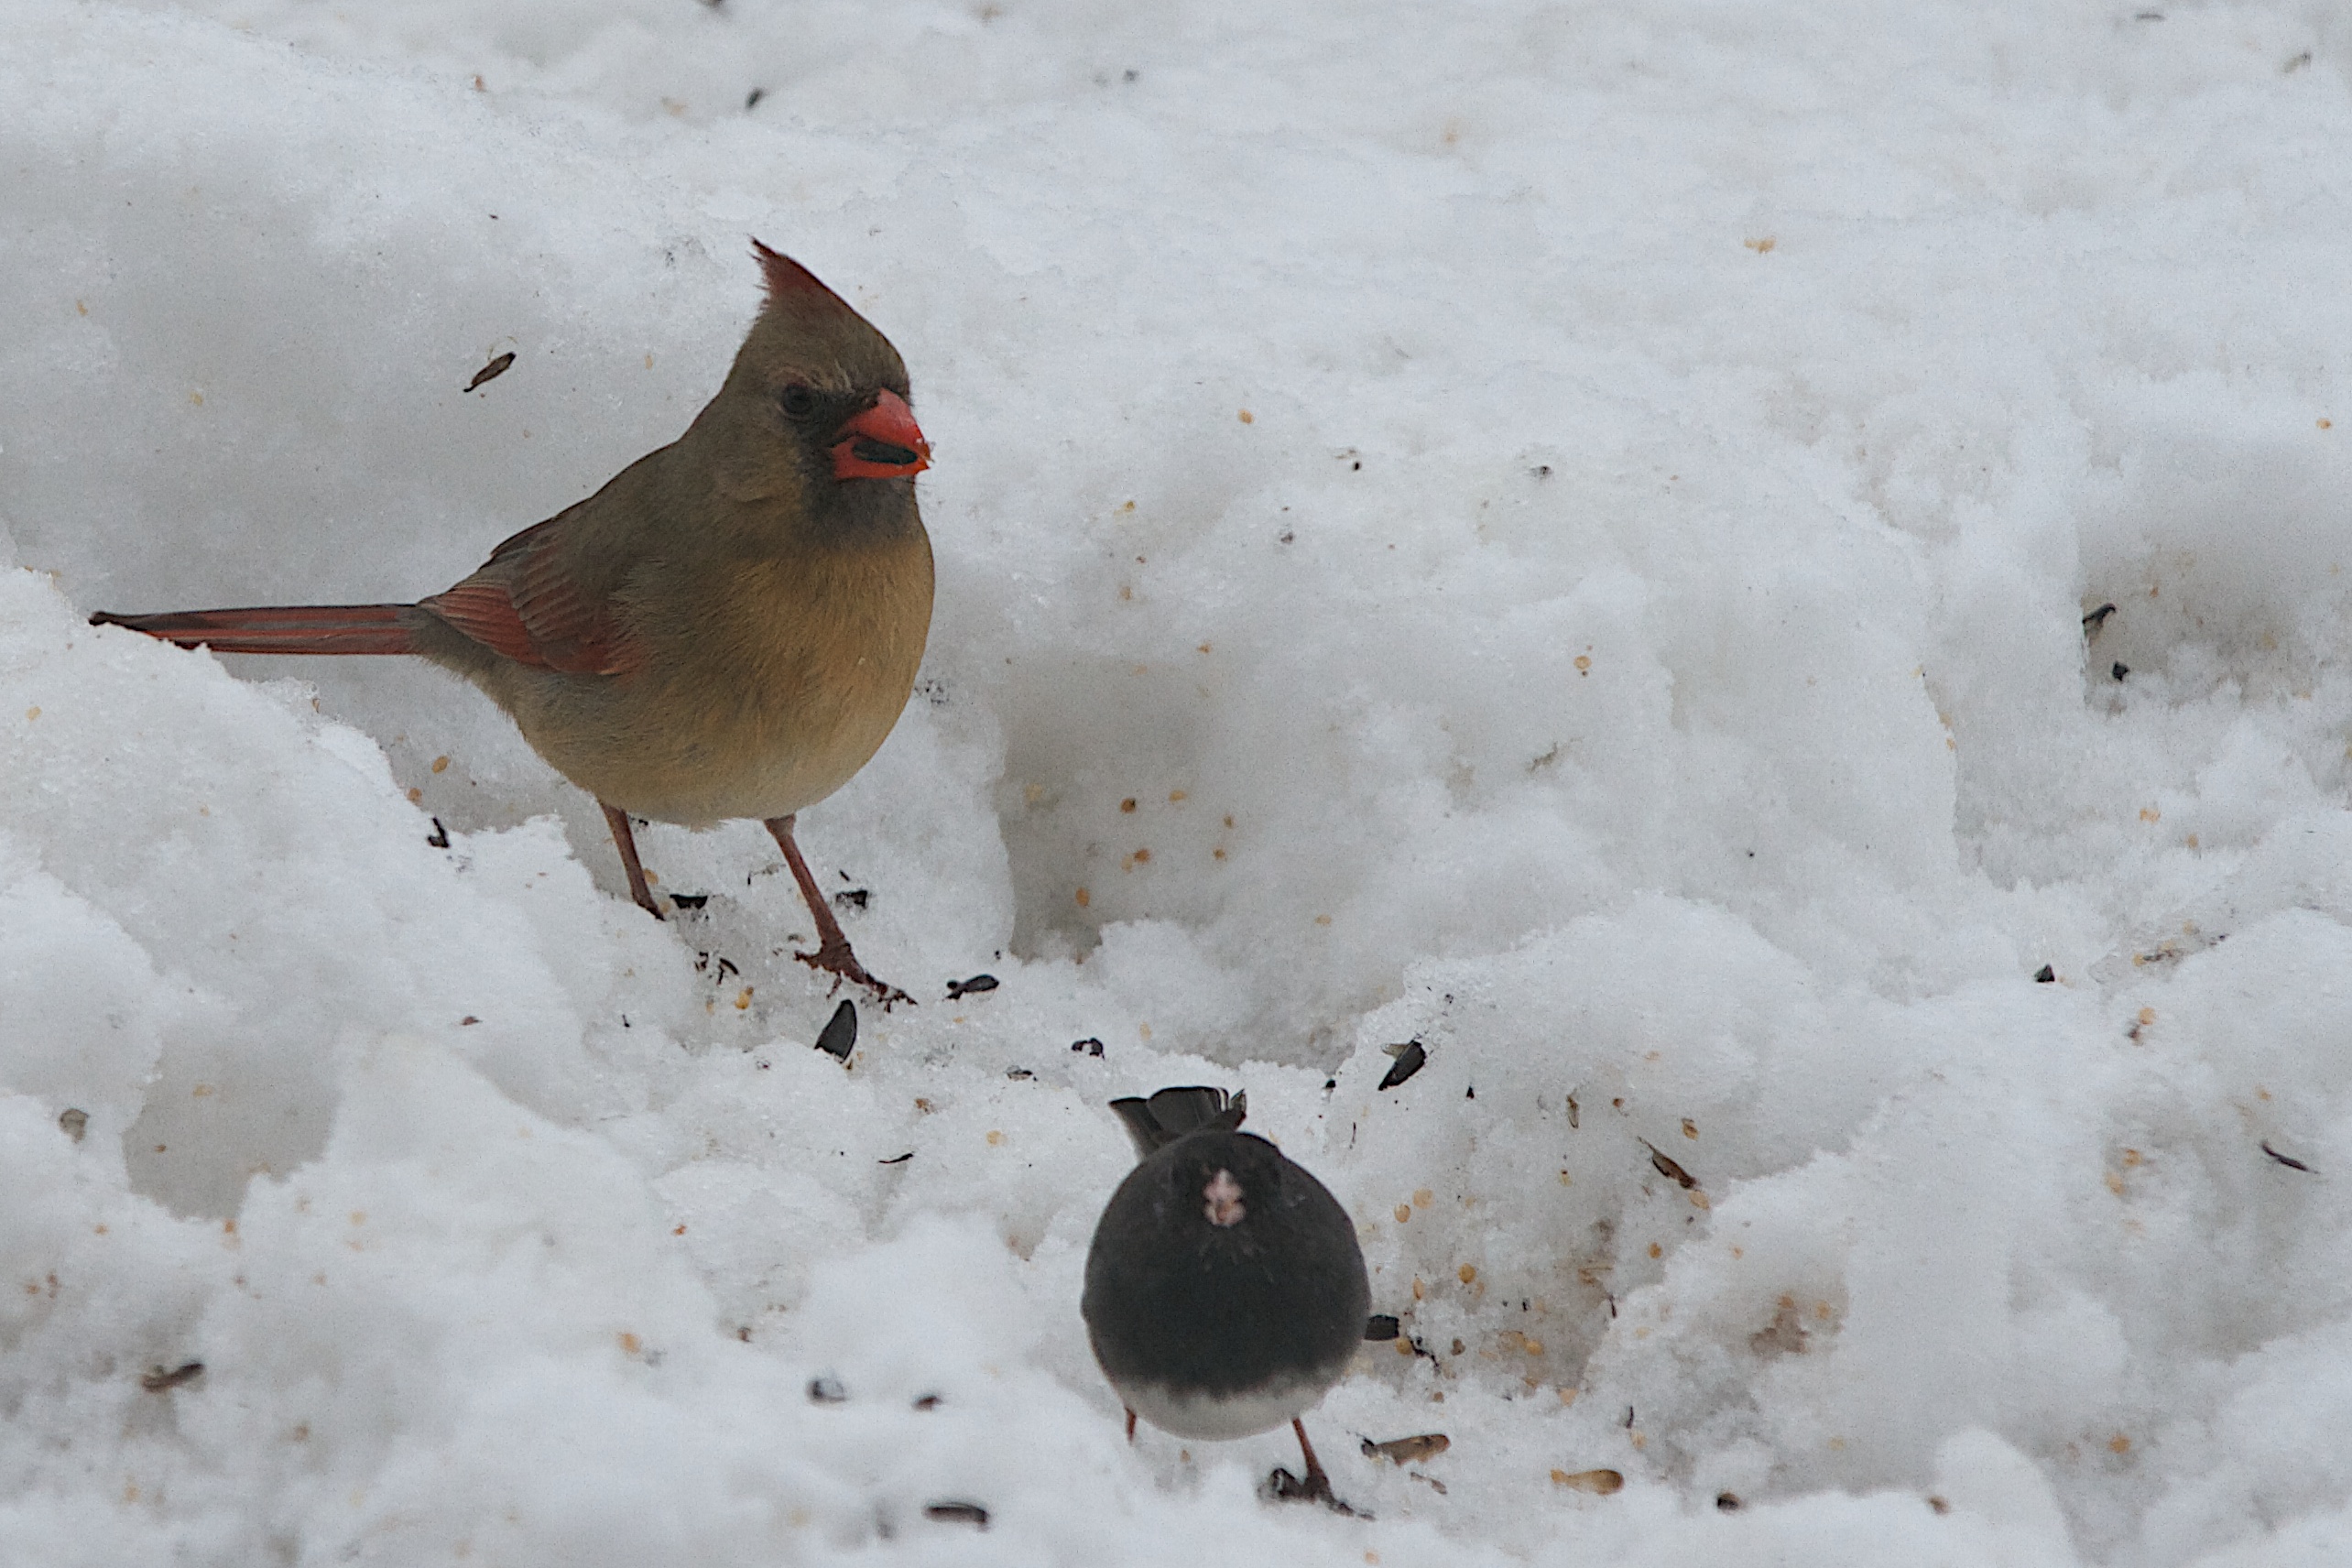
snow, winter, bird, white, wildlife, beak, weather, season, fauna, vertebrate, freezing, old world flycatcher, perching bird, emberizidae, cinclidae